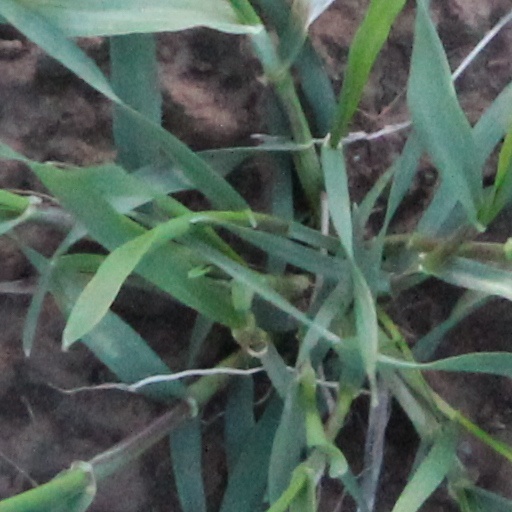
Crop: wheat